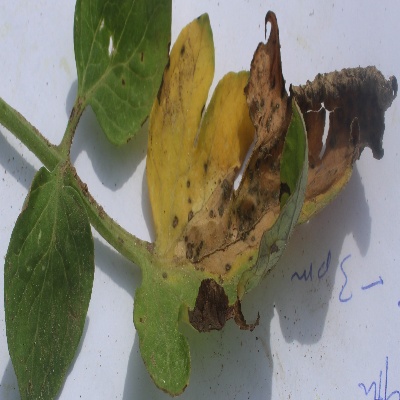
Crop: Tomato
Condition: leaf blight